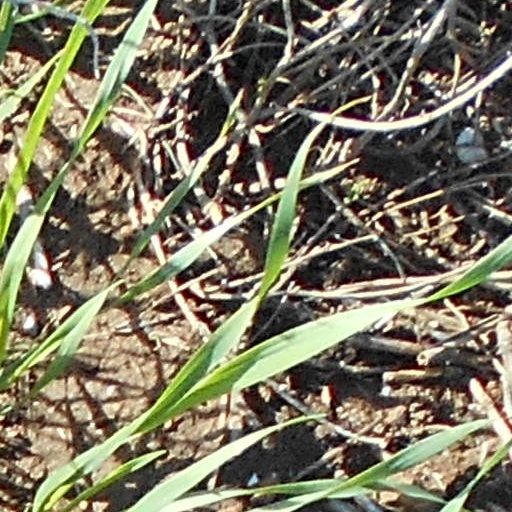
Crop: wheat